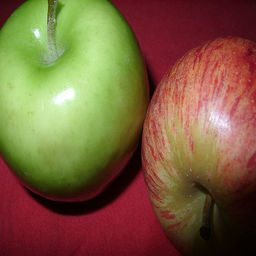
Label: Apple